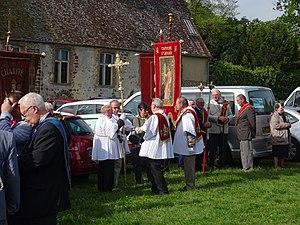
Charitons de Saint-Léonard lors du rassemblement annuel des confréries de charité du diocèse d'Evreux à Verneuil-sur-Avre le 11 mai 2016
Une confrérie de charité est une association de paroissiens catholiques qui assurent bénévolement les inhumations, accompagnent et soutiennent les familles en deuil et participent aux offices religieux en assistant le célébrant.
Saint-Léonard est une commune française située dans le département de la Seine-Maritime en région Normandie.